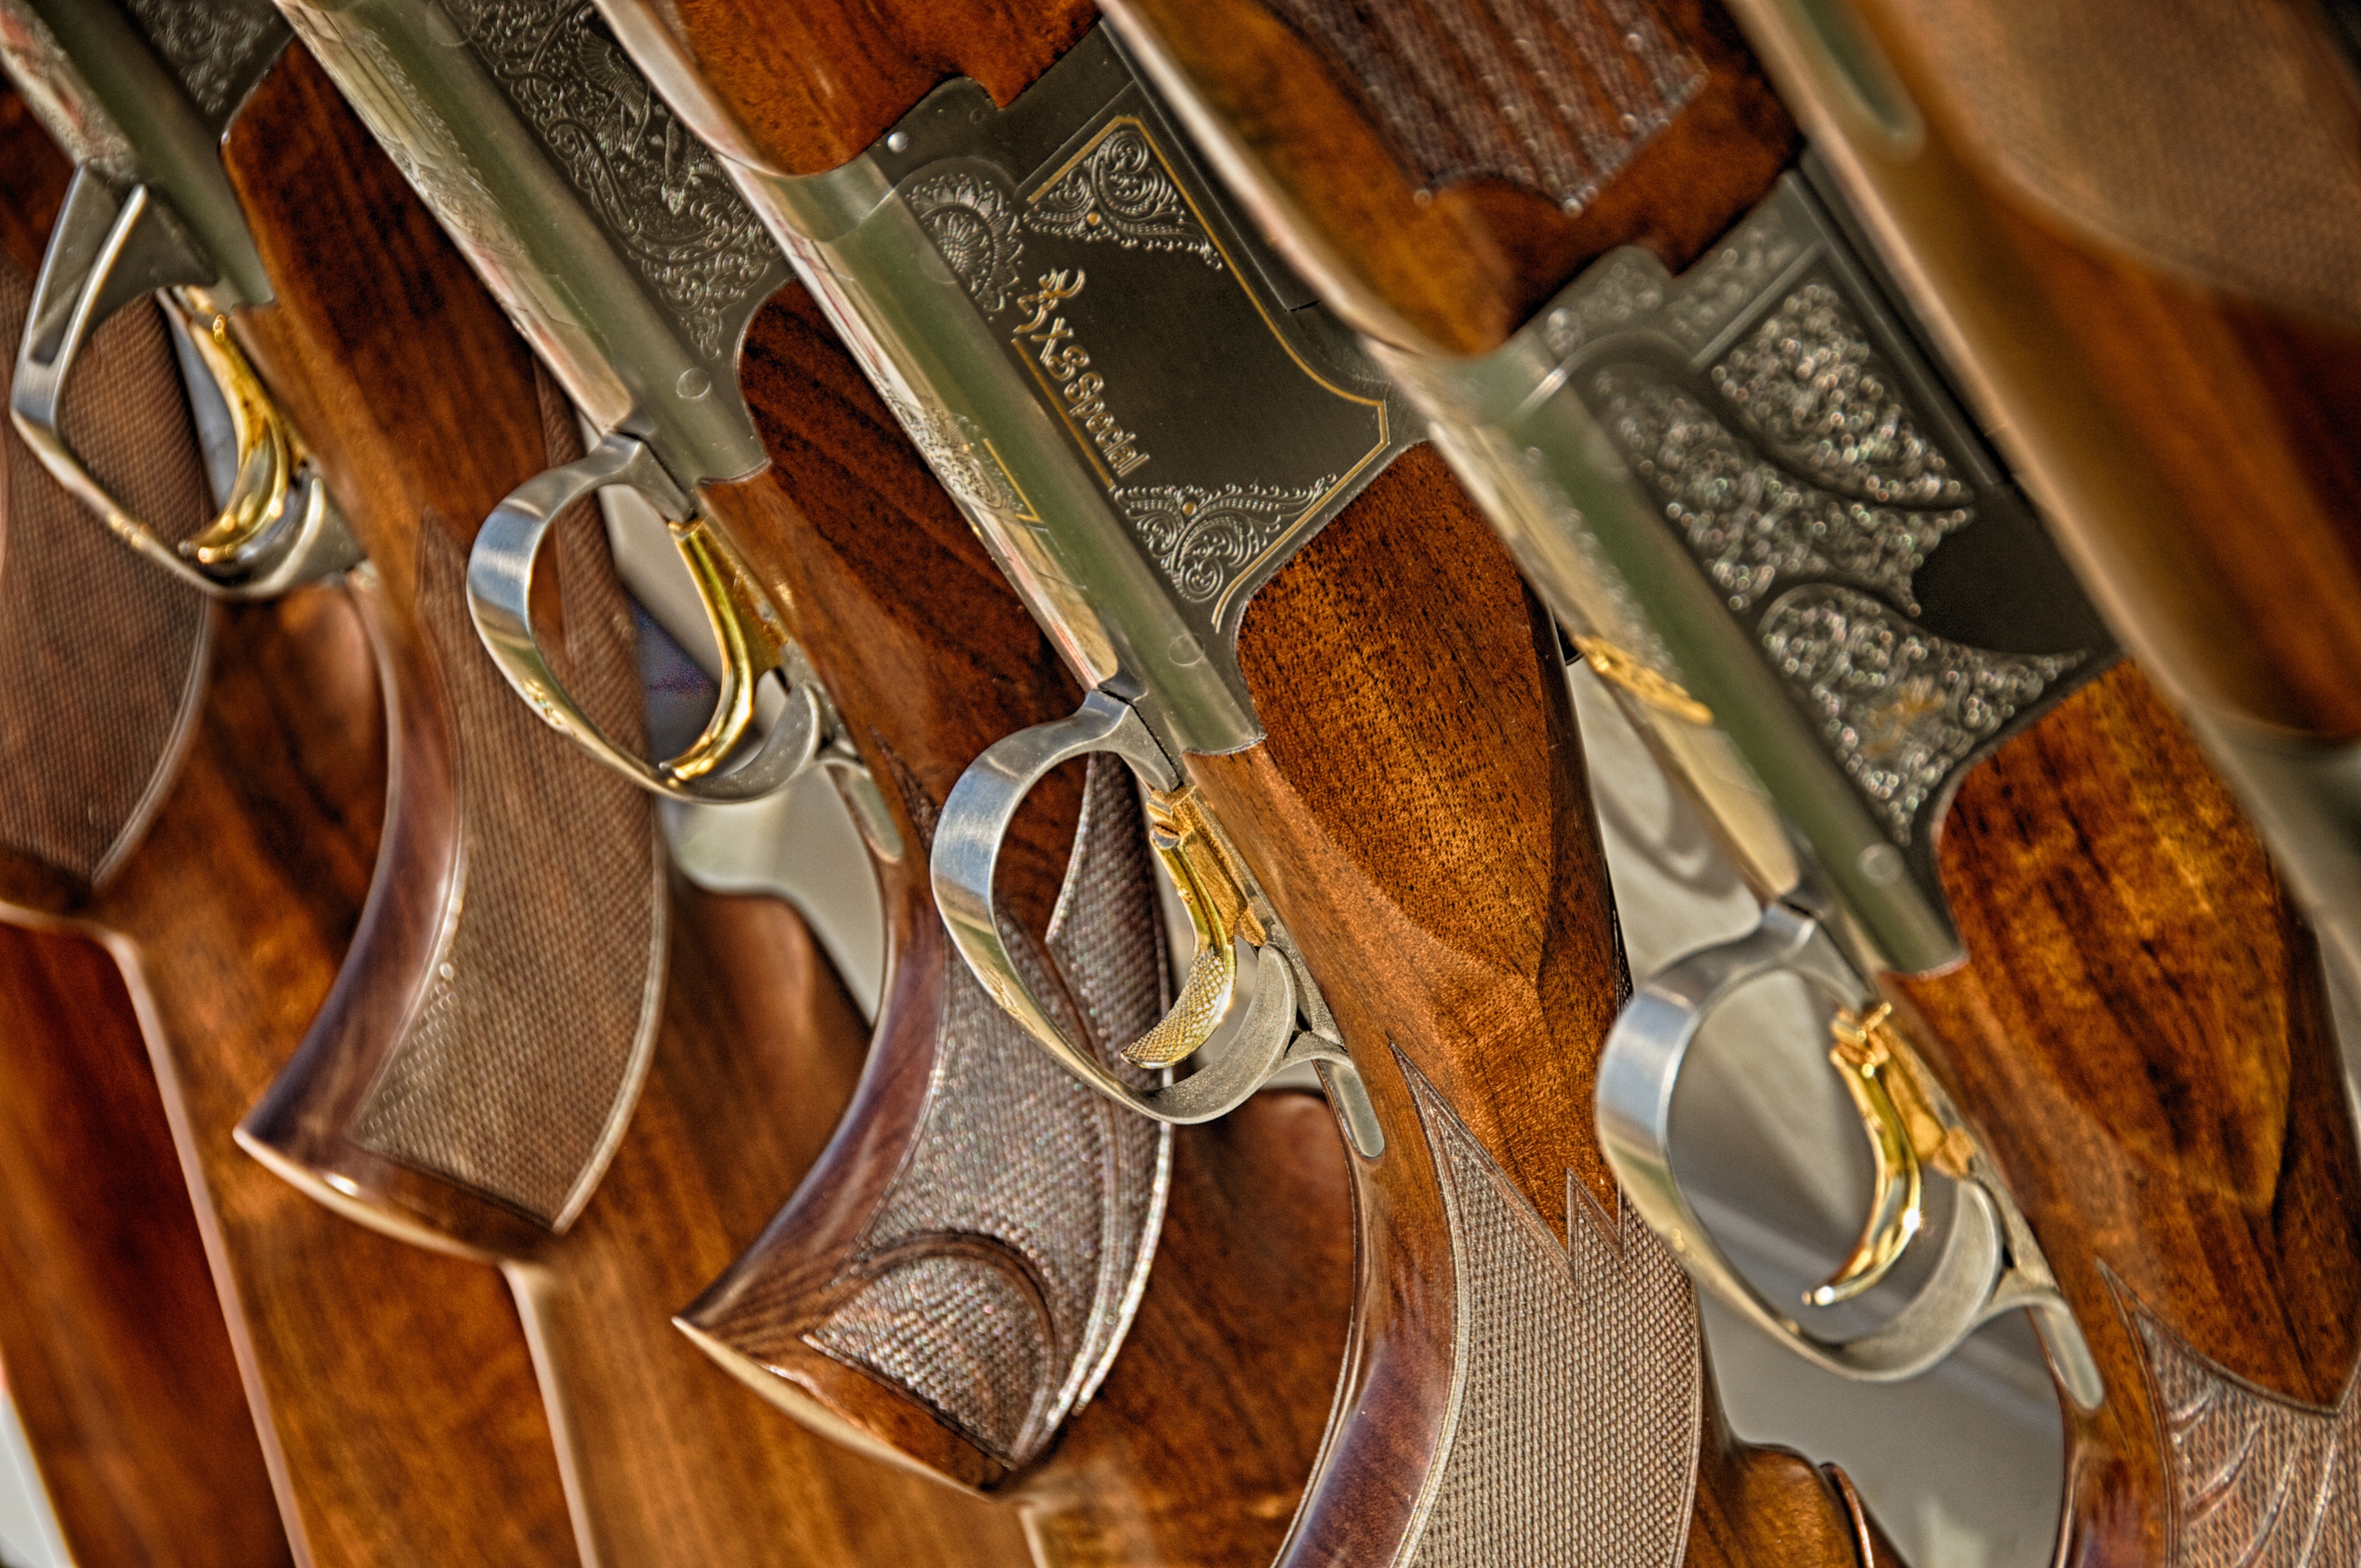
wood, weapon, rifle, guns, hunting, target, shotgun, firearm, man made object, bowed string instrument